Battle of Wood Lake

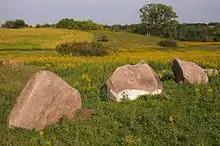
Wood Lake Battlefield

On September 22, Colonel Sibley's troops had camped east of Lone Tree or Battle Lake, a small lake drained by a creek running northeast to the Minnesota River, about five miles north of what is now Echo, Minnesota. (Historians have concluded that "the battle was simply named for the largest lake in the vicinity," Wood Lake, which is about three miles southwest of the battle site. In his narrative of the war, Big Eagle suggested that the reason for the battle being "misnamed" was that the old Dakota name for Lone Tree Lake had been "M'da-chan," meaning "Wood Lake".)